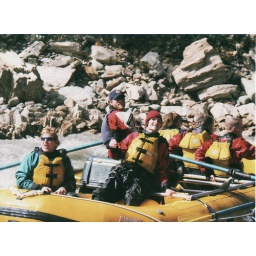
What a hoot, white water rafting along the Nenena River near Denali.  Lotsa fun. Cold, seriously cold, water!